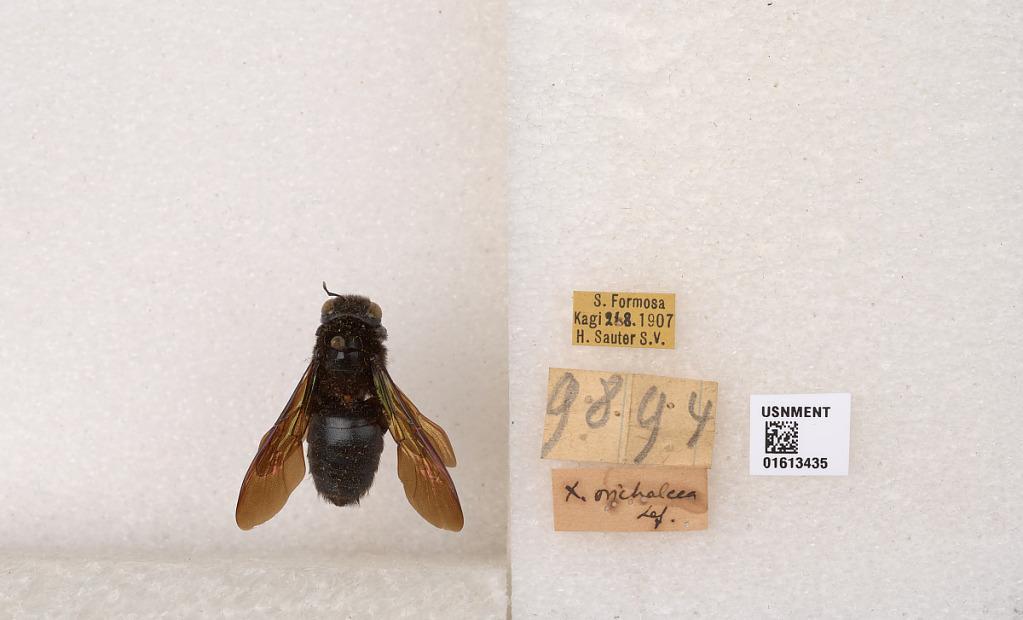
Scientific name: Xylocopa (Biluna) tranquebarorum tranquebarorum (Swederus)
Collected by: S. Sauter
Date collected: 1907-12-8
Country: Taiwan
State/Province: Taiwan
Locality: Kagi